Blisworth Tunnel

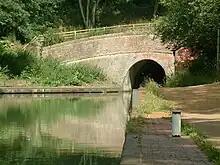
Southern Portal of Blisworth Tunnel

Blisworth Tunnel is a canal tunnel on the Grand Union Canal in Northamptonshire, England, between the villages of Stoke Bruerne at the southern end and Blisworth at the northern end.